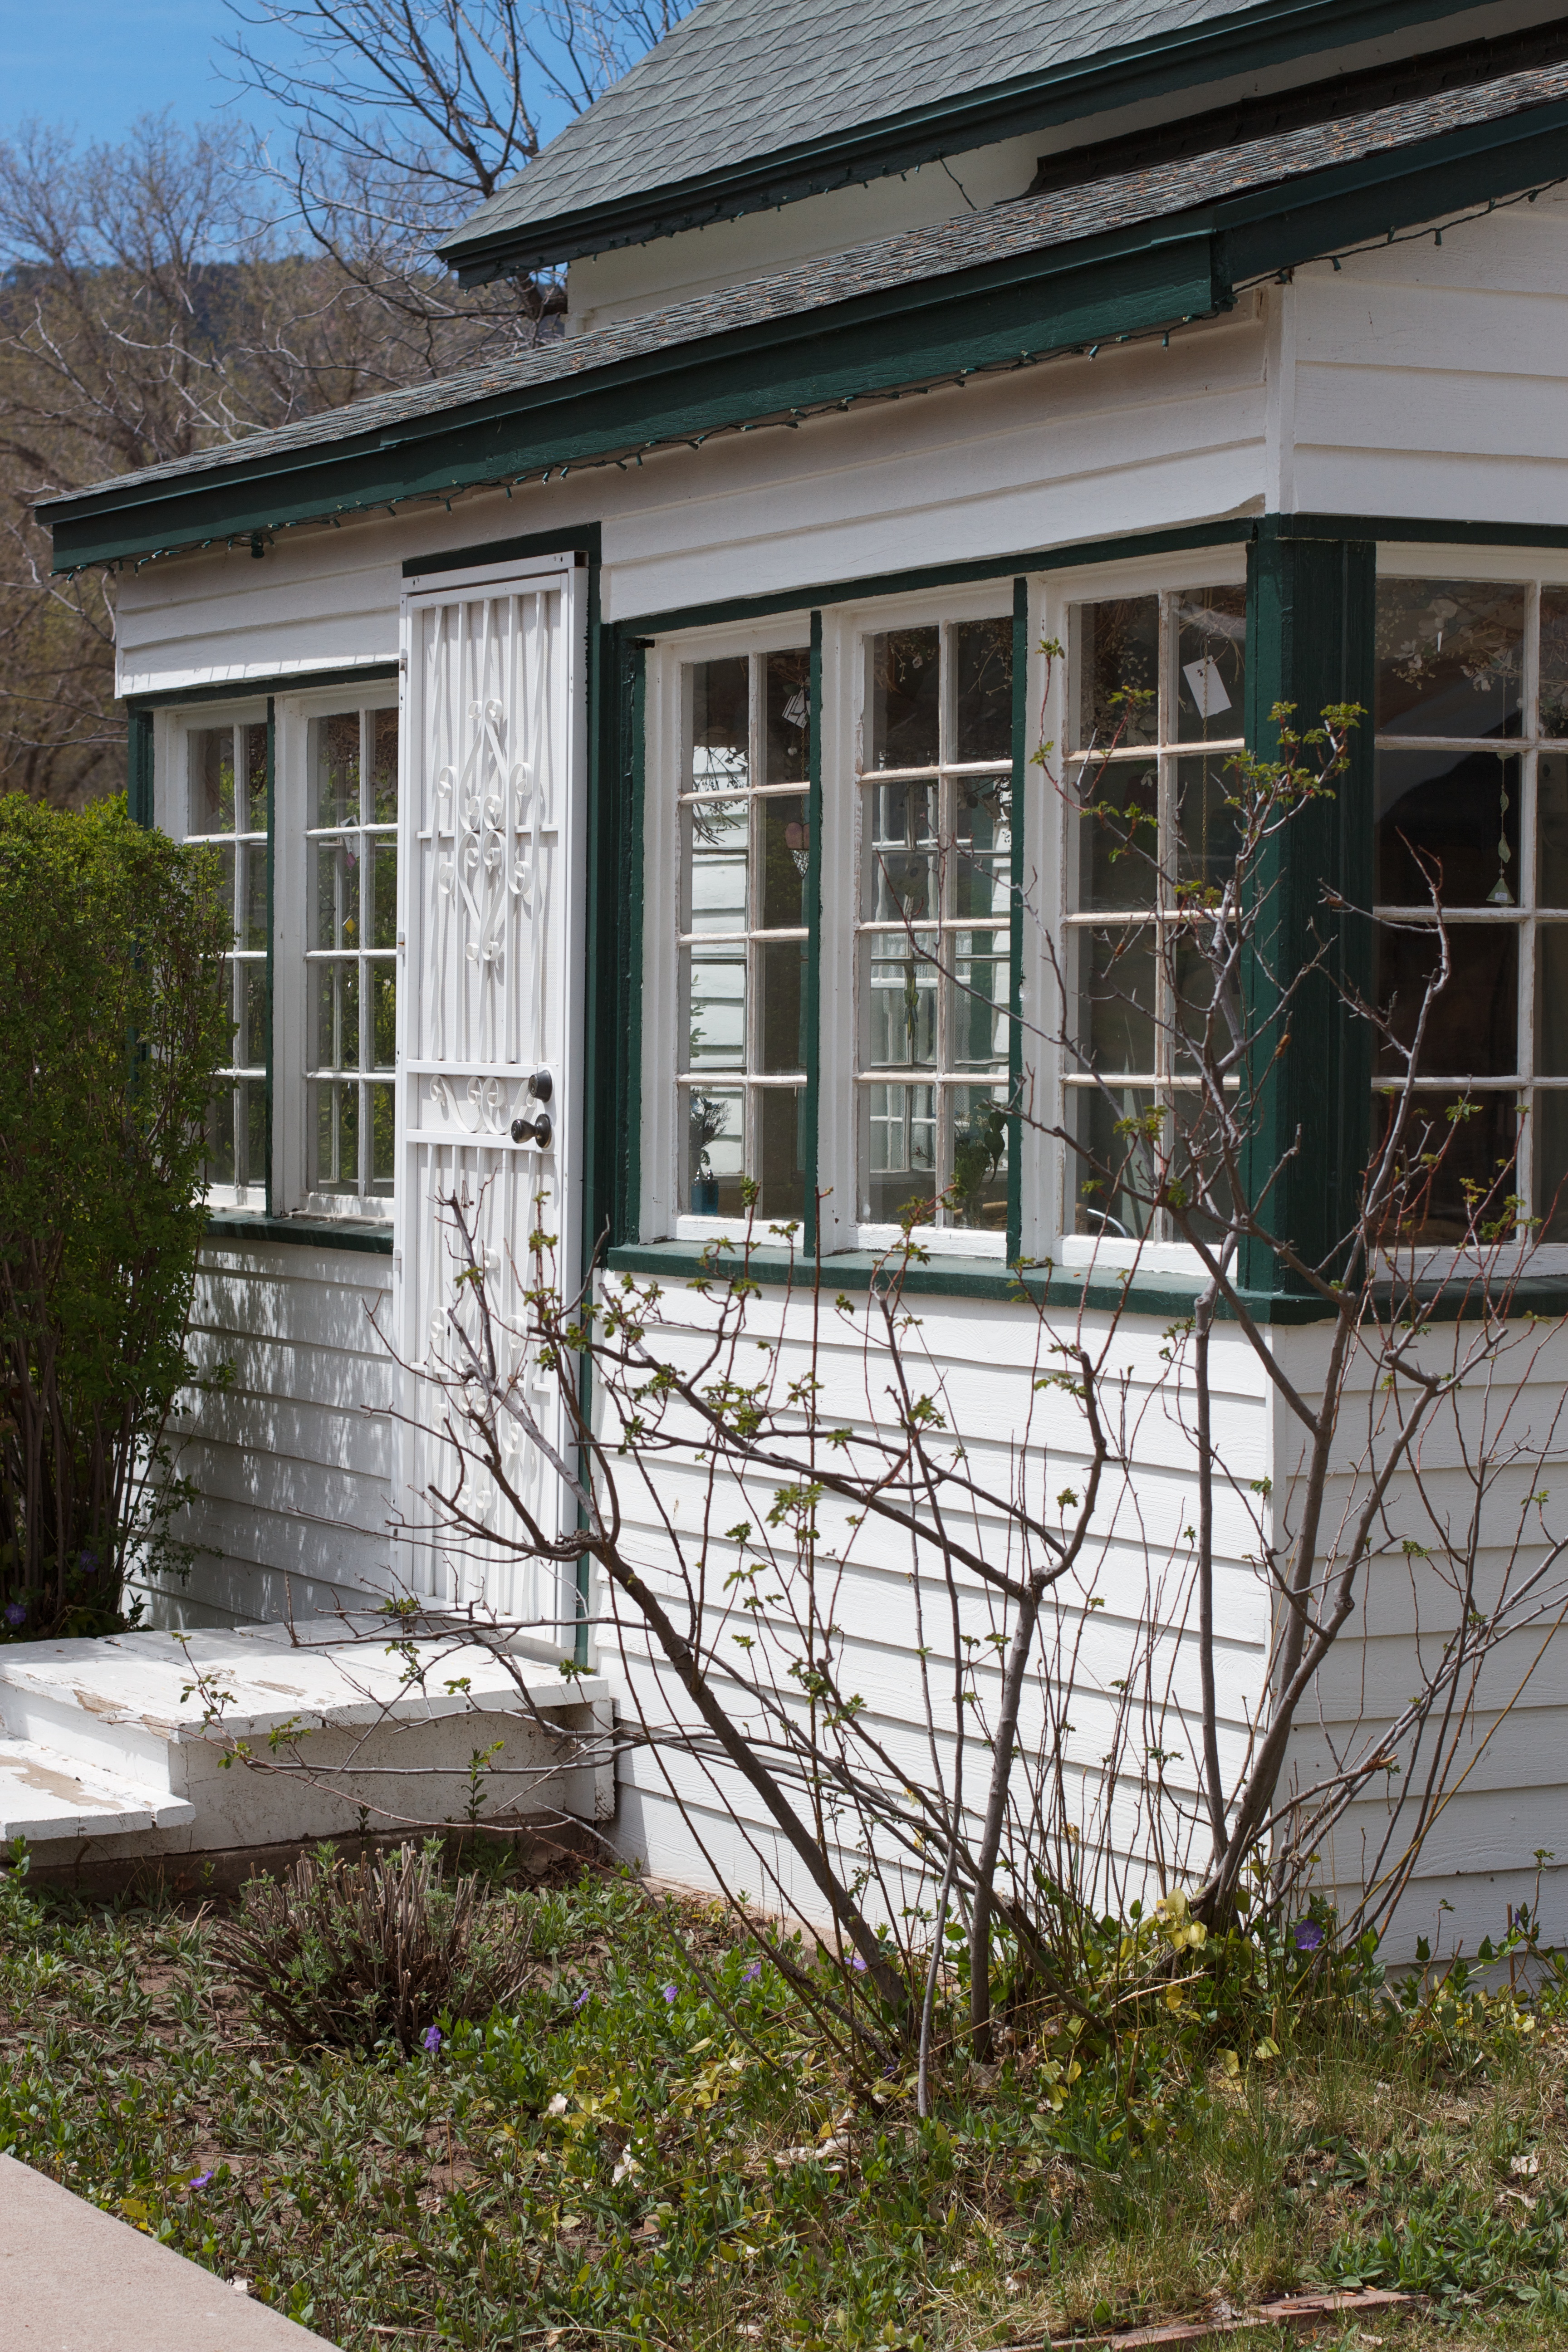
fence, architecture, house, window, home, wall, shed, porch, cottage, backyard, facade, property, estate, yard, randallhouse, siding, residential area, outdoor structure